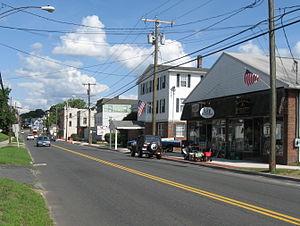
Terryville est une census-designated place située dans les limites de Plymouth dans le comté de Litchfield au Connecticut. Lors du recensement de 2010, sa population s’élevait à 5 387 habitants.
Plymouth est une ville située dans le comté de Litchfield, dans l'État du Connecticut, aux États-Unis. Lors du recensement de 2010, Plymouth avait une population totale de 12 243 habitants.